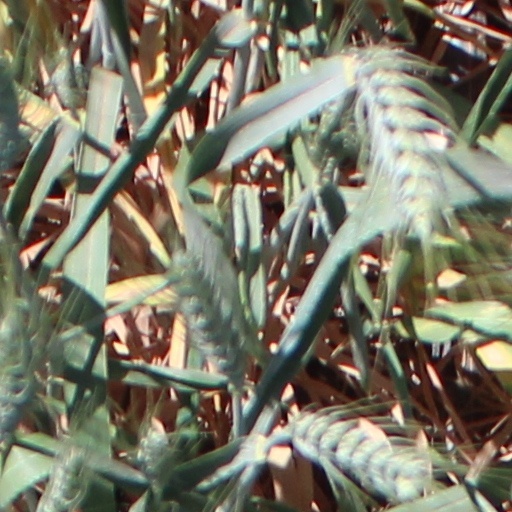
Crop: wheat